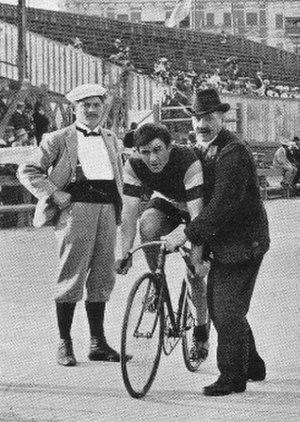
Edmond Jacquelin, né à Santenay le 31 mars 1875 mort à Paris le 29 juin 1928, est un coureur cycliste français.